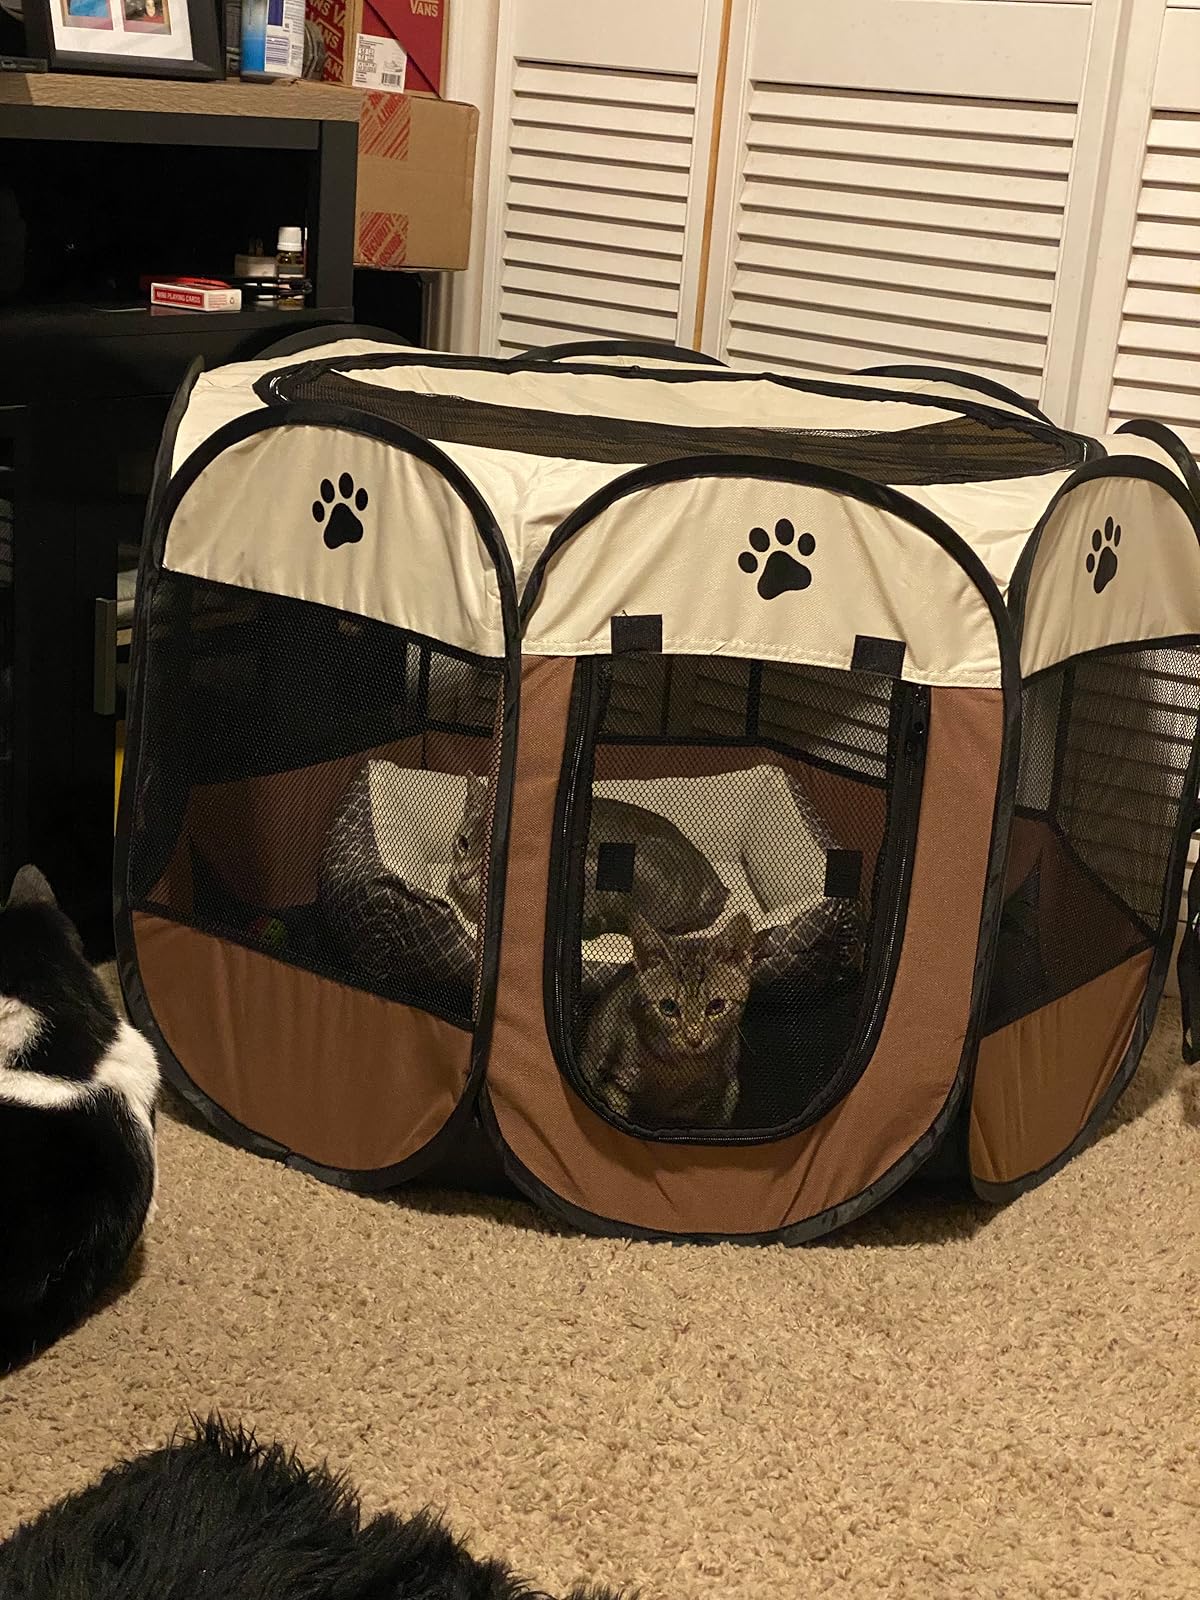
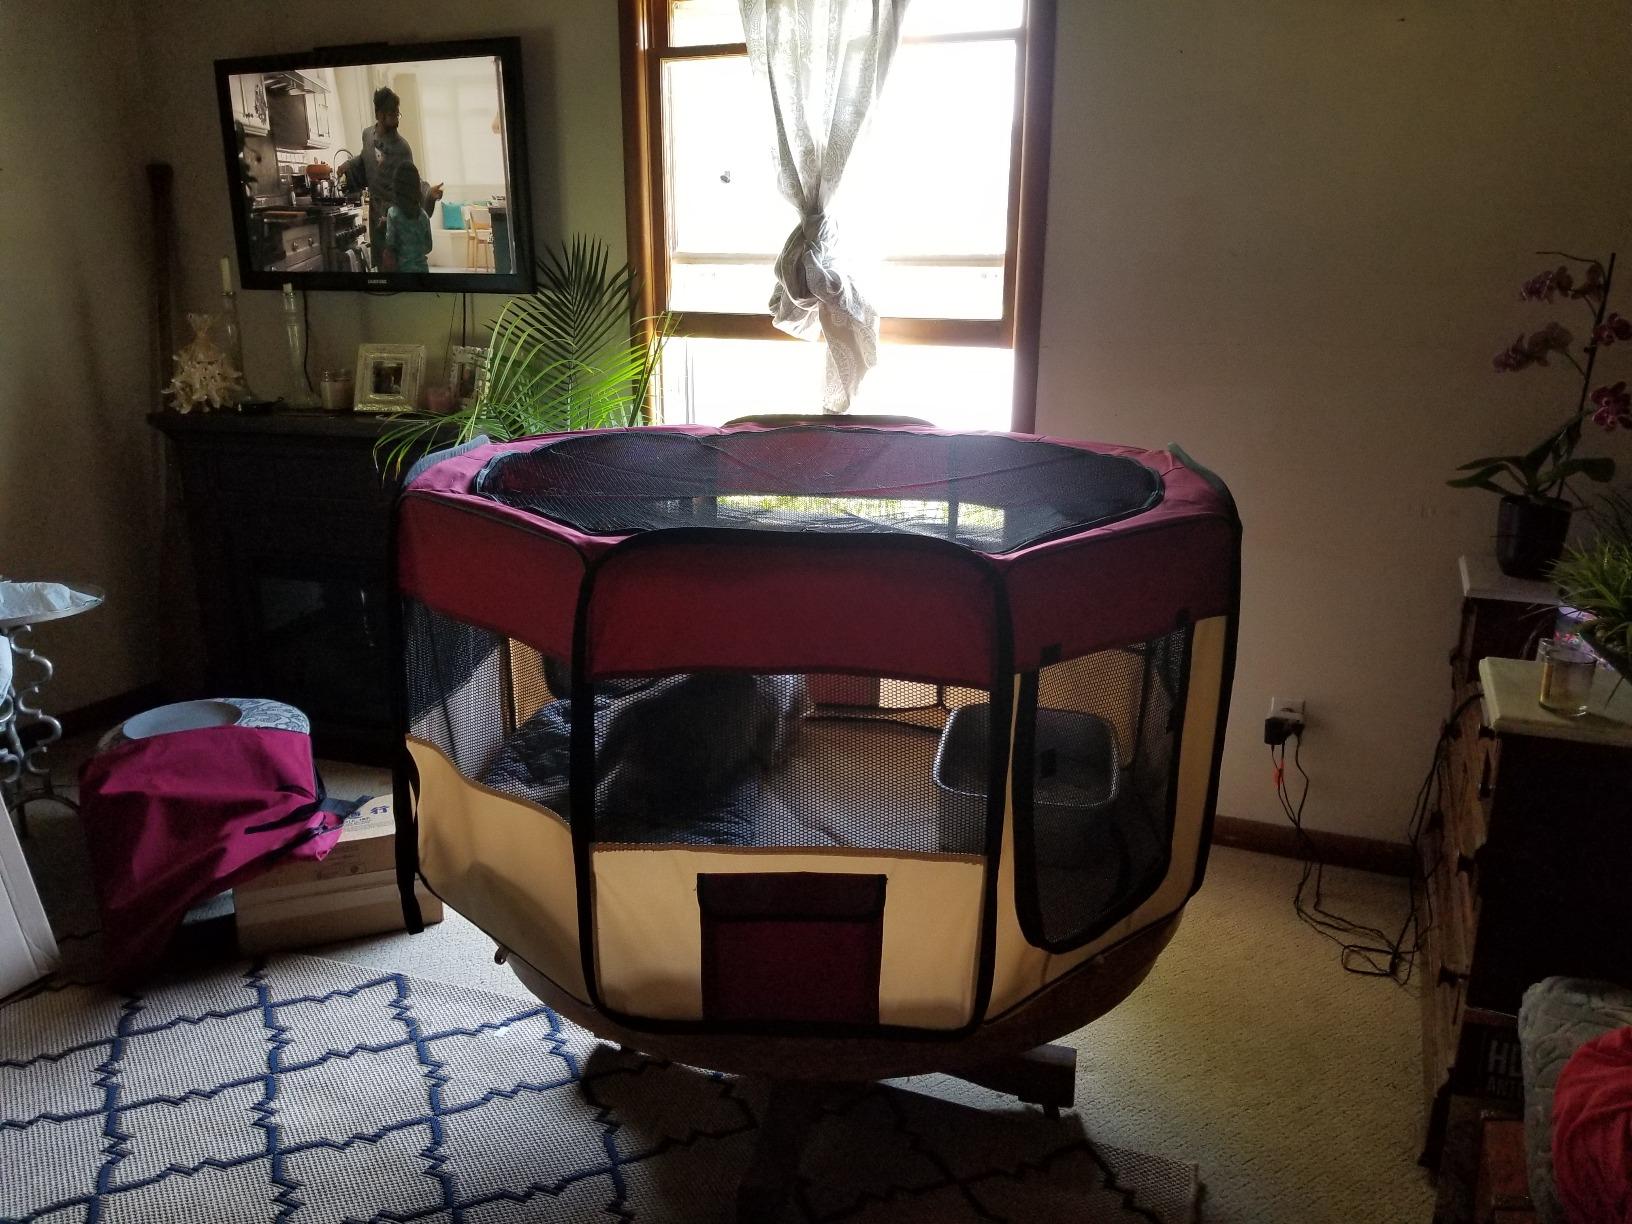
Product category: items_kennel
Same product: no